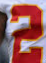
Number: 2